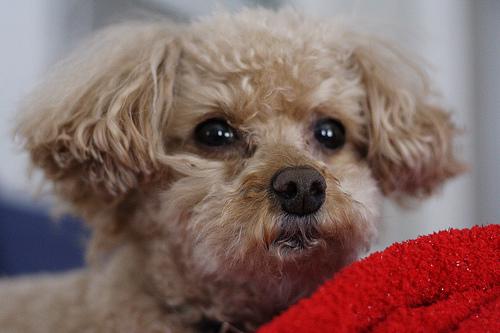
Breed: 2925-n000114-toy_poodle